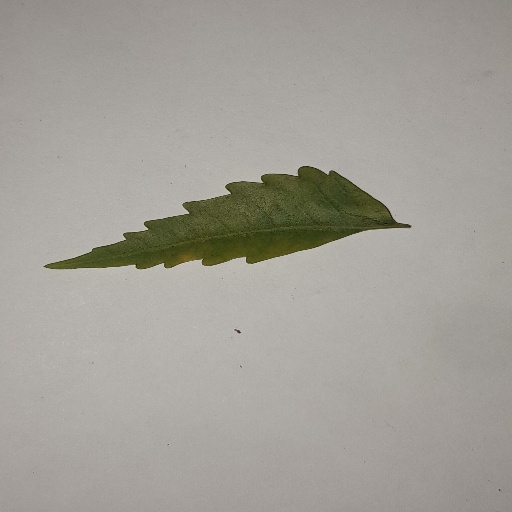
Species: Neem
Leaf condition: Yellow Leaf